2003–04 Border–Gavaskar Trophy

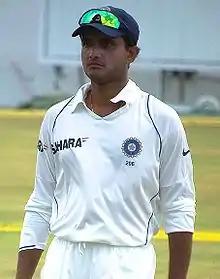
Sourav Ganguly hit a majestic and imperious 144 from 196 balls

The day began well, and the weather was pleasant and sunny. Steve Waugh immediately unleashed his pack of fast bowlers, who posed a formidable threat to the Indian pair of Sehwag and Chopra. But the two openers, handled them with ease and looked the part of a top order pair. Sehwag took advantage of an ordinary bowling spell by Andy Bichel, flicking and driving confidently. He could not, however, negotiate the full and swinging deliveries and was dropped off one such delivery by Nathan Bracken. But the speedster had his revenge as he scalped Sehwag for his first wicket in tests. Sehwag departed for a fast 45 from only 51 balls. The score stood at 61/1. Later, Rahul Dravid batting on one, was tricked by a Jason Gillespie delivery into poking at a delivery that swung and seamed away. This produced a fatal edge that Hayden gleefully accepted. Dravid departed for 1 and the score was 62/2. In the very same over, Sachin Tendulkar came out to bat. After batting out two uneventful balls, Gillespie let loose a quick one. Picking the line of the ball early as the ball seemed like missing the off-stump, Tendulkar shouldered arms and the ball went and thudded onto his pads. Umpire Steve Bucknor looked blank for some time and finally raised his finger. Bucknor had already had a history of bad umpiring earlier in this match, overriding straightforward appeals against the Australian batsmen in their first innings, and this decision made things worse for him. His decision did not go too well with Tendulkar's Australian fans. Some of them reportedly made remarks like: ""Didn't he turn down two straightforward appeals against the Australian batsmen on the first day? Don't they call him a batsman's umpire?" and some others said, "Hey mate, we came to watch Tendulkar bat, not Bucknor wag his finger." But Tendulkar took the decision with grace. Robert Craddock, writing in "The Australian", commented that, "World cricket does not need electronic help to sort out lbw decisions. It just needs better umpiring. Steve Bucknor shouldn't have needed a camera to give Sachin Tendulkar not out when he was struck high ... Bucknor, a delightful fellow, was a great umpire at his zenith but there have been signs in recent times he is slipping and there is a gap emerging between his still high reputation and his performance." Rajan Bala also wrote in the "Asian Age":"In an earlier birth Bucknor might have been one of those Roman emperors who ensured that the crowds at the Coliseum were kept in suspense before he gave the thumbs-down signal to end the life of a gladiator or a Christian." In fact, so annoyed were the fans that during Ganguly's innings, when he was struck in the shoulder, they said aloud: "Give him out now." The comment was noted to be quite sarcastic in nature.